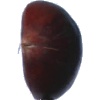
Label: Chestnut 1